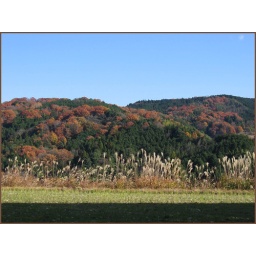
03 forest in rust and susuki grass